Miller School of Medicine

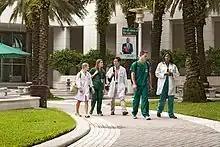
Students on the Miller School of Medicine campus in Miami in July 2016

Several hospitals on the medical campus operate independently of the university, including Jackson Memorial Hospital, Holtz Children's Hospital, and Miami Veterans Administration Healthcare System. Jackson Memorial Hospital serves as the primary teaching hospital for the school.